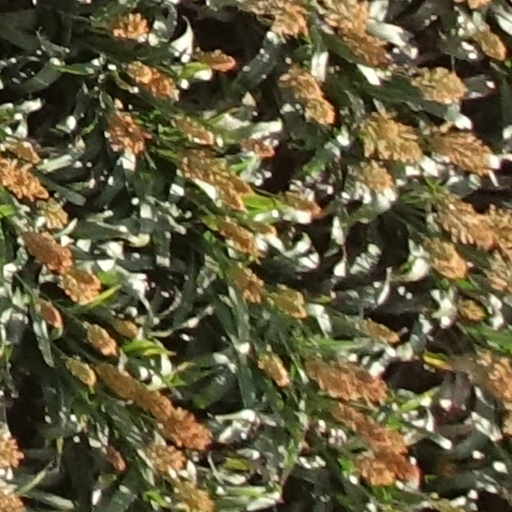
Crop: sorghum